Besançon-Viotte station

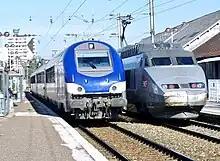
TER and TGV trains at Viotte

Besançon-Viotte is the main railway station located in Besançon, Doubs, eastern France. The station was opened in 1855 and is located on the Dole–Belfort railway, Besançon–Le Locle railway and Besançon-Viotte-Vesoul railway. The train services are operated by SNCF. Besançon Franche-Comté TGV is a high speed station located 10km north of Besançon.